Sainte-Marie, Montreal

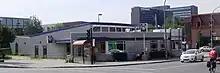
The area around the Frontenac station

The area is served by the Montreal Metro station Frontenac.